Cacasse à cul nu

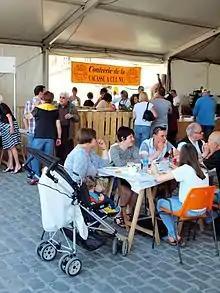
Stand at the "Confrèrie de la Cacasse à cul nu", during the 13th annual "Festival des Confréries" in the Ardennes, in Charleville-Mézières, in May 2016

Since 2001, the "Confrérie de la Cacasse à cul nu" updated the recipe by adding meat. The dish is now usually served with smoked sausage or slices of bacon.